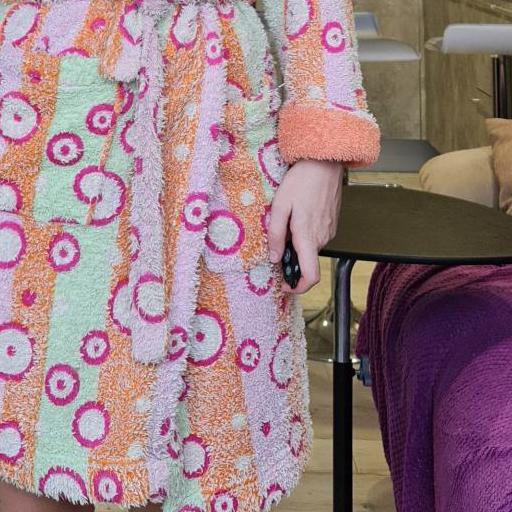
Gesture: no_gesture